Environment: lab
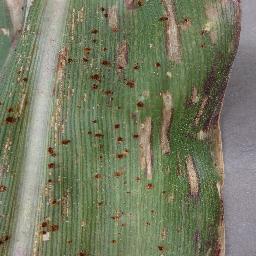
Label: gray_leaf_spot